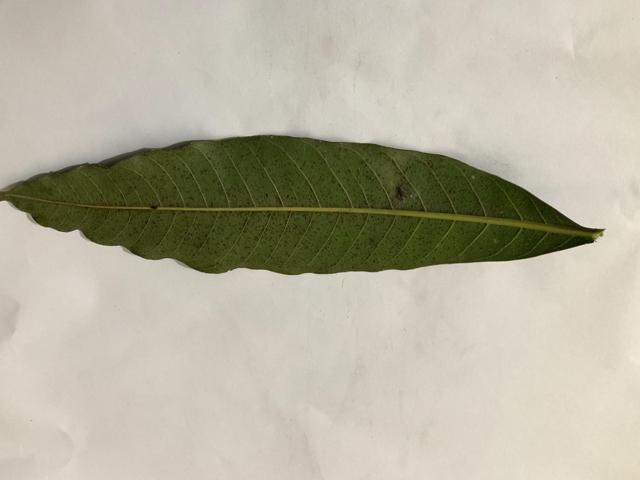
Mango leaf variety: Banana